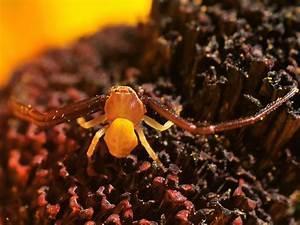
spider